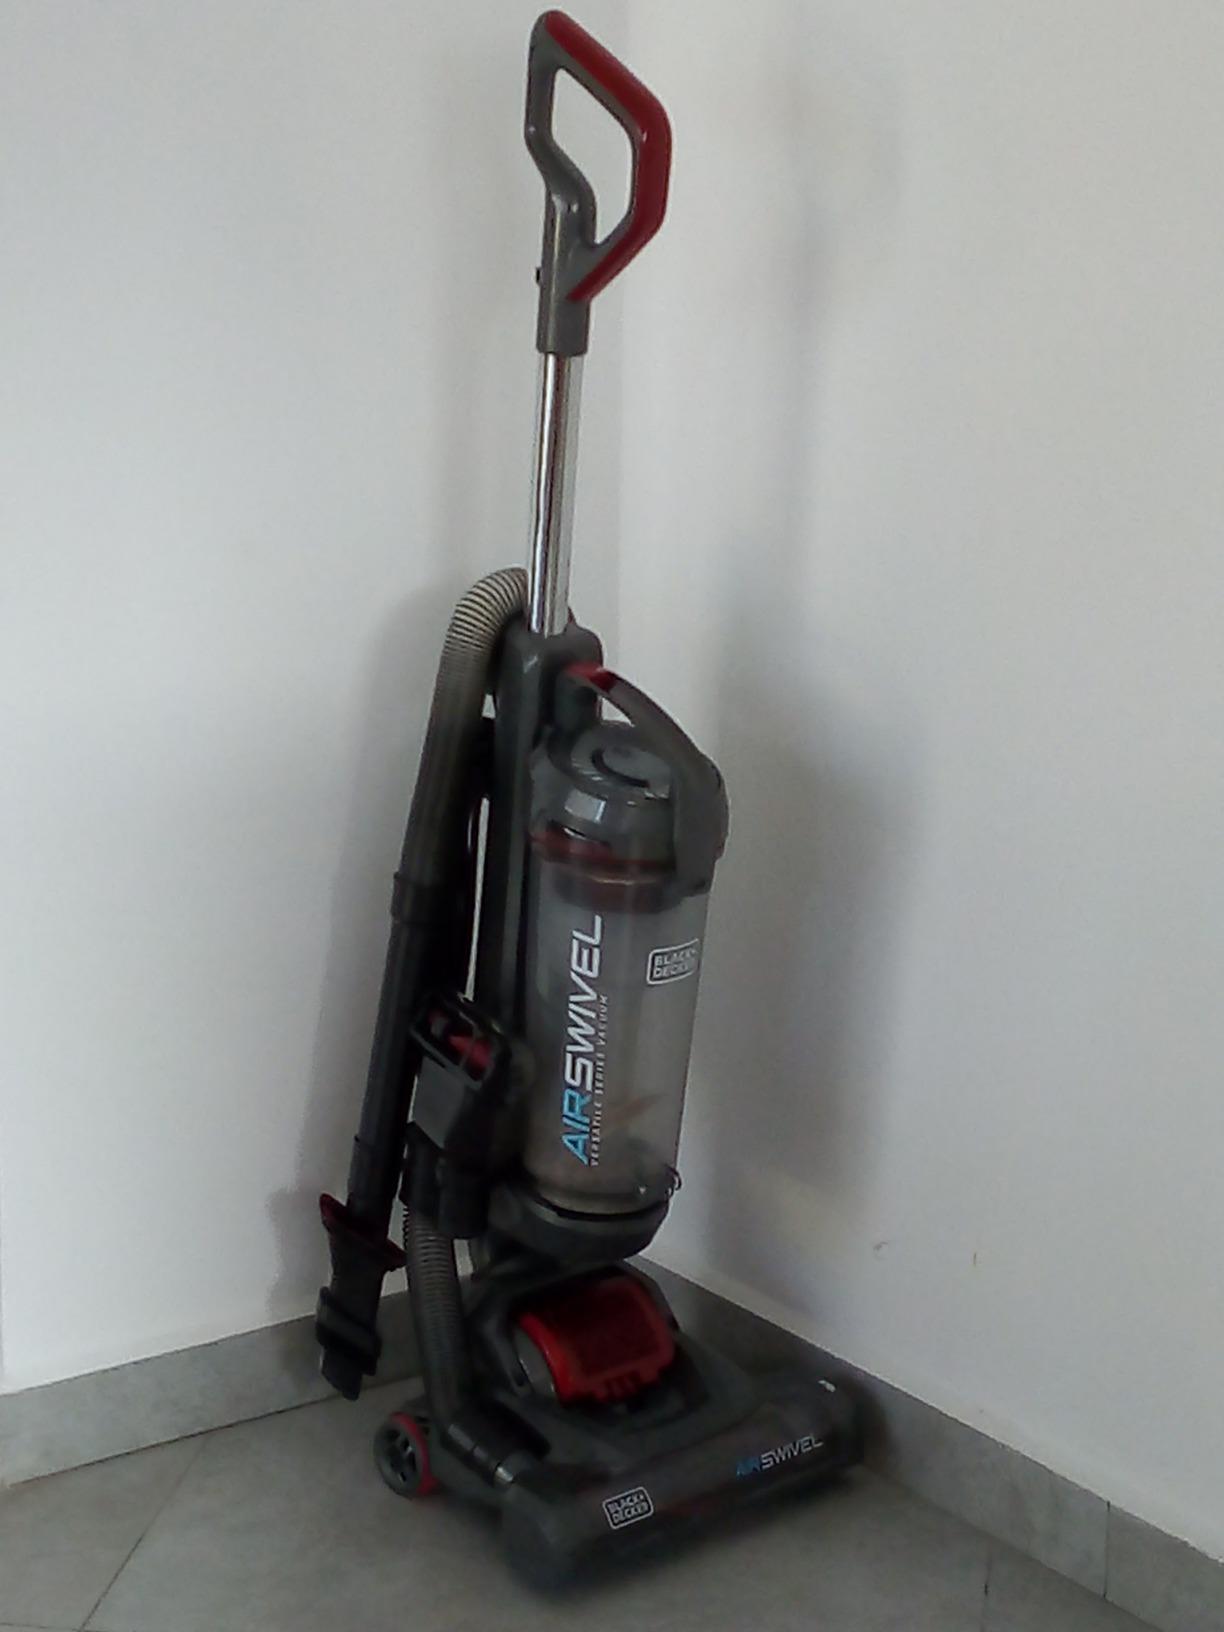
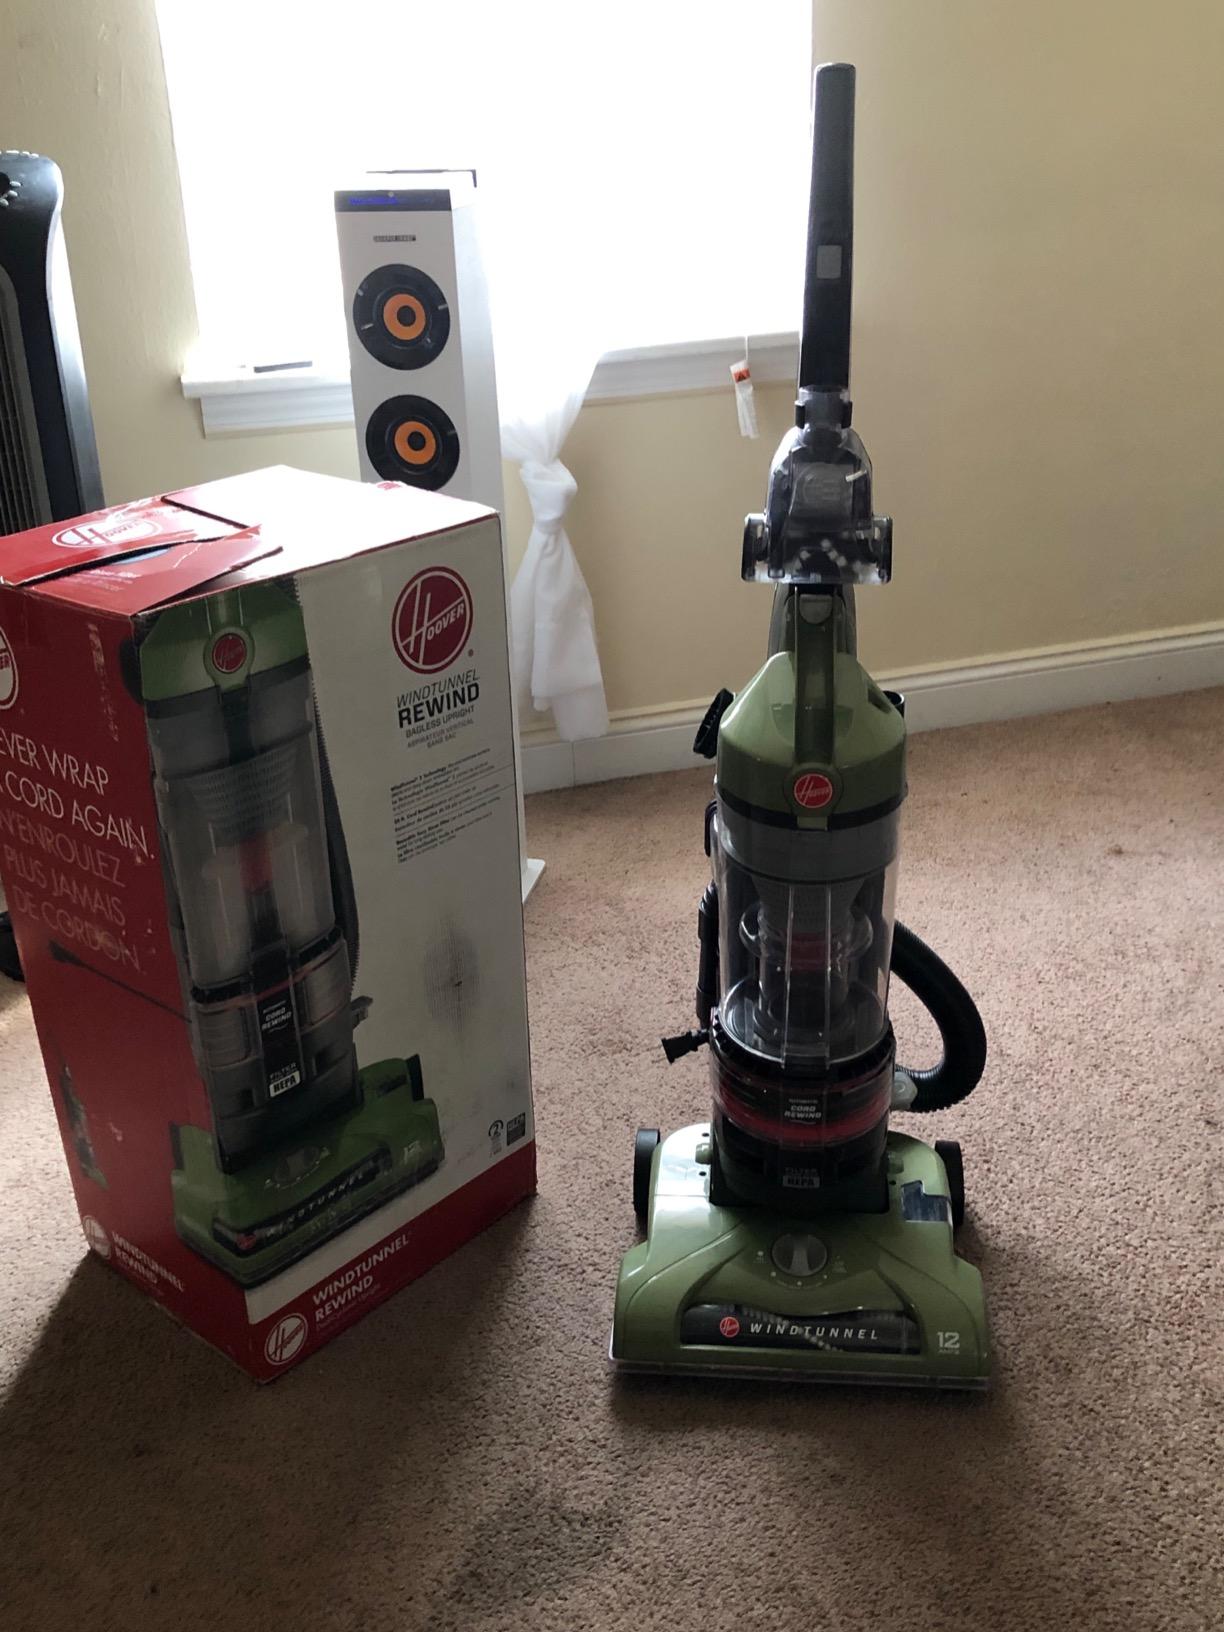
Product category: items_vacuum
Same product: no